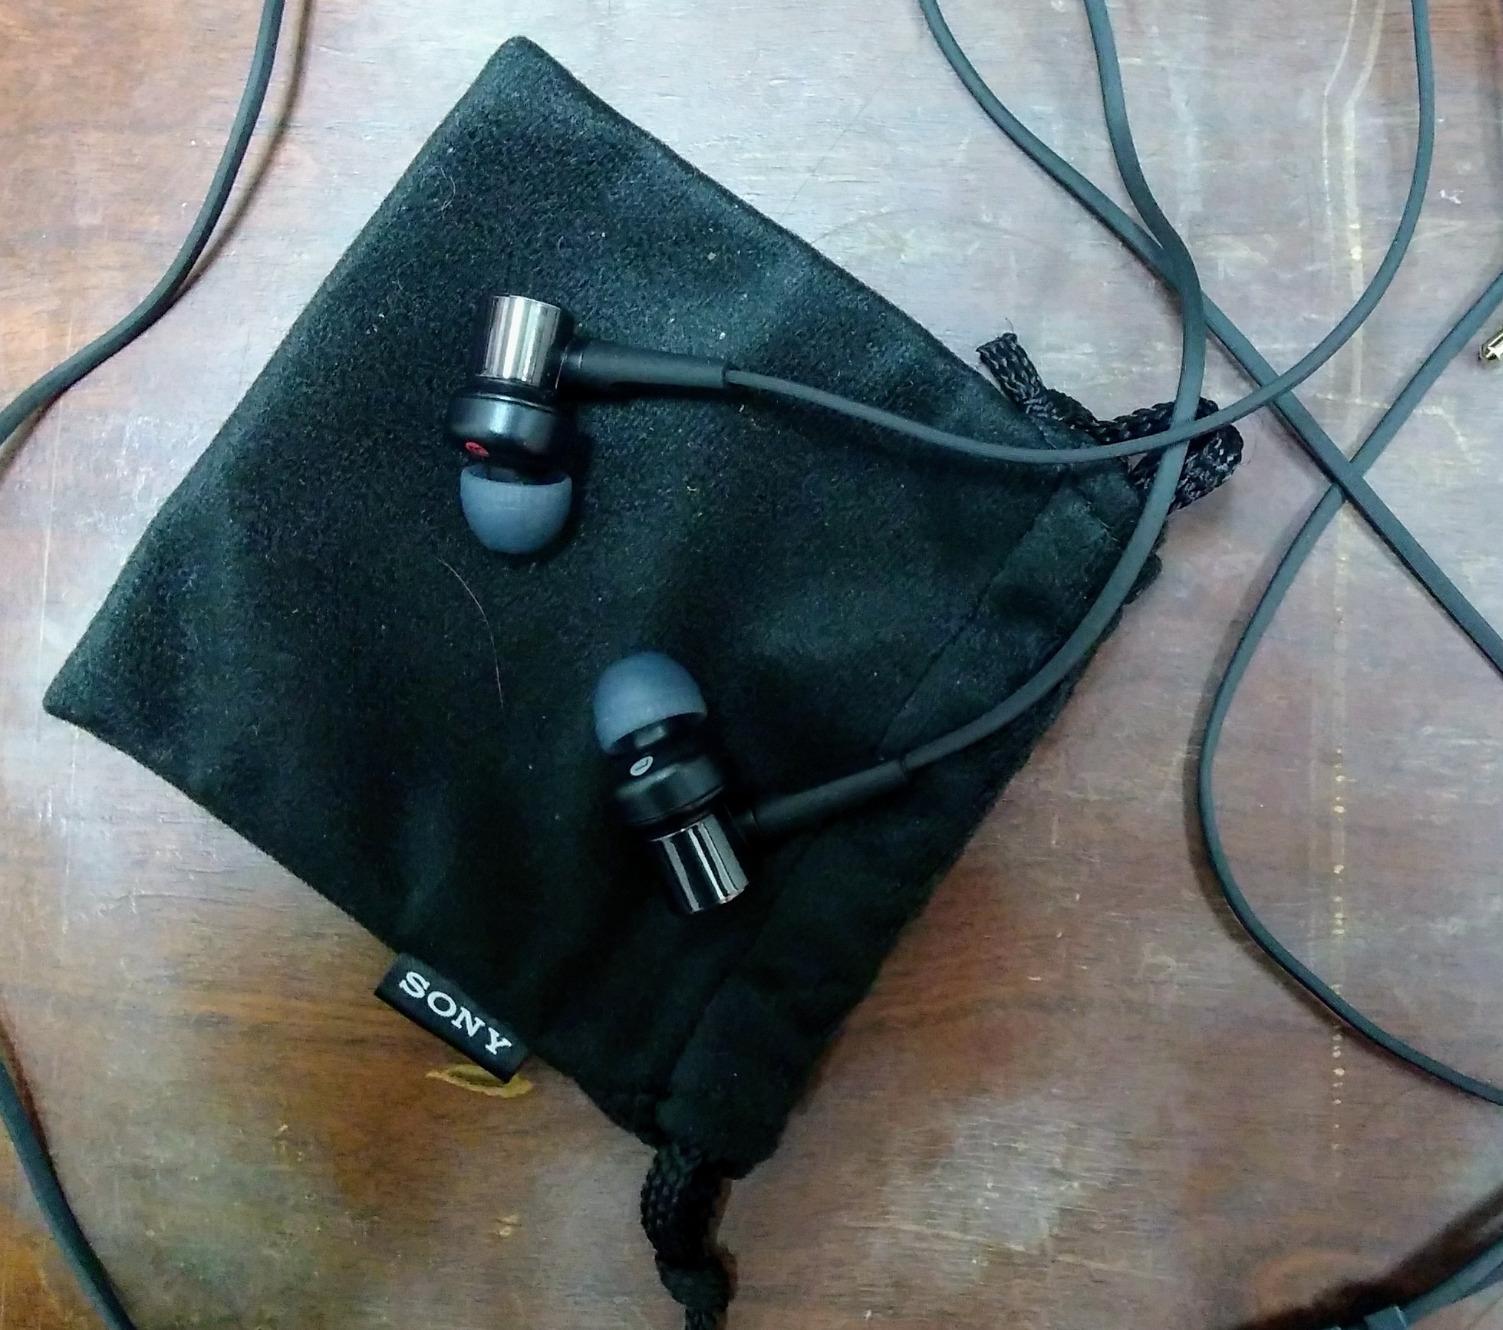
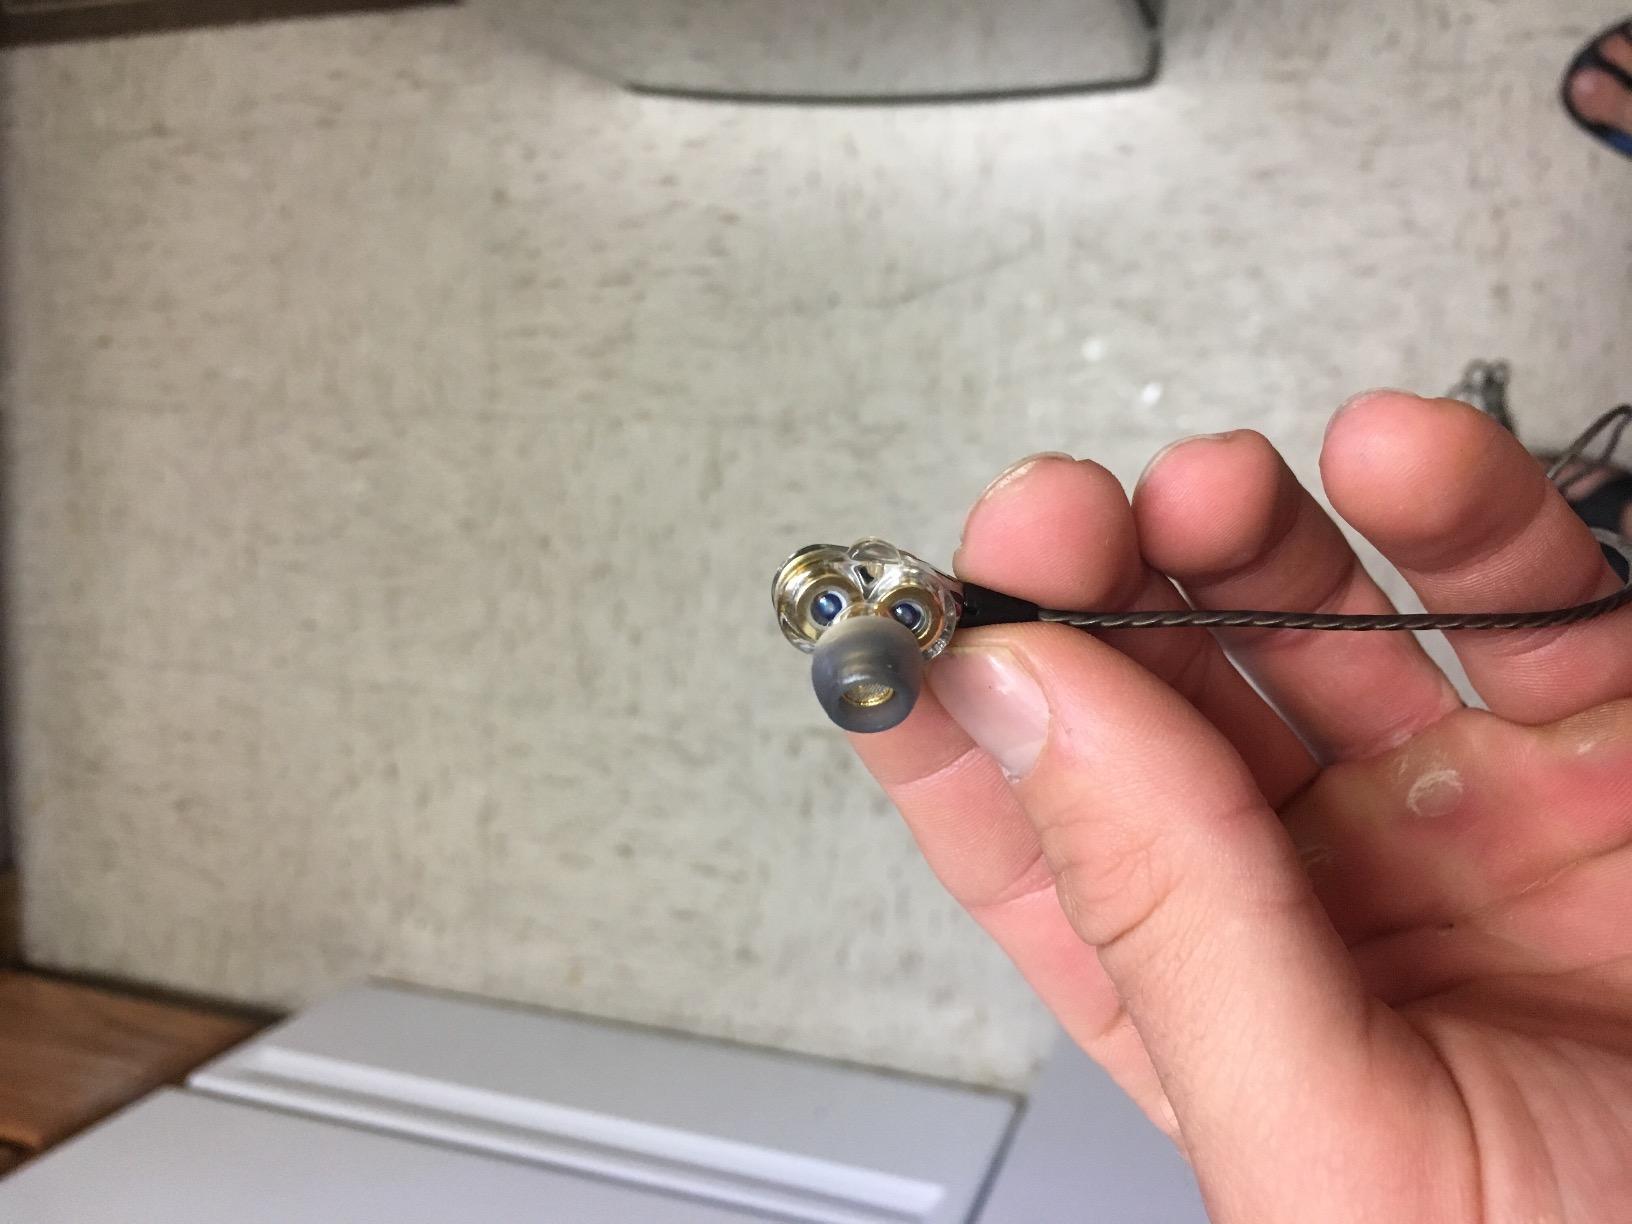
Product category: headphones
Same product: no